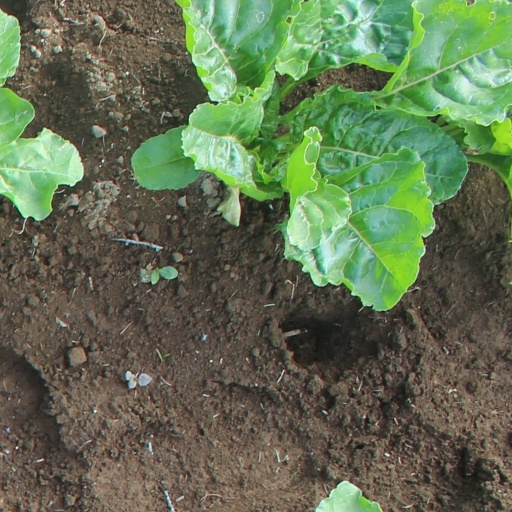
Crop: sugar beet